Hypostatic model of personality

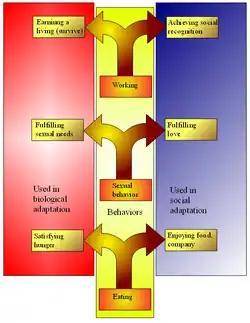

The hypostatic model suggests that human behavior is usually the result of the random interference of two separate behavior systems: the "animal" system (biological adaptation) and the "human" system (social adaptation), both having the same biological underpinnings and partially sharing the same behavioral repertoire with different effects, not directly related. For example, while homosexual behavior does not have biological (reproductive) effect, it has social adaptive value in cultures that permit it or, as in ancient Greece, require it. Also, heterosexual behavior can have reproductive effect, but has no social adaptive value in monks or nuns. Cosmetic surgery has no biological value, but can be highly valued by society, while taking sleeping medication may have a biologically adaptive effect, but may not be socially adaptive in ascetic cultures. People can eat because they are hungry (biological adaptation), or because they like good food or want to enjoy the company of others (social adaptation). They can have sex to fulfill their sexual and reproductive needs (biological adaptation), or to fulfill their love, have children to bear their name, or simply have a good time together (social adaptation). People can use the same instinctual or learned behavior to different adaptive purposes, biological or social.